John Cartwright (political reformer)

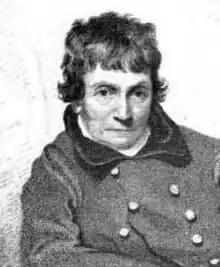

John Cartwright (17 September 1740 – 23 September 1824) was an English naval officer, Nottinghamshire Militia major and prominent campaigner for parliamentary reform. He subsequently became known as the 'Father of Reform'. His younger brother Edmund Cartwright became famous as the inventor of the power loom.